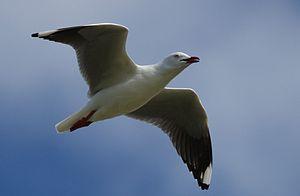
La Mouette argentée, dite aussi Mouette australienne est une espèce d'oiseaux de la famille des laridés très répandue en Australie et en Nouvelle-Zélande. On la retrouve aussi en Nouvelle-Calédonie et en Tasmanie.